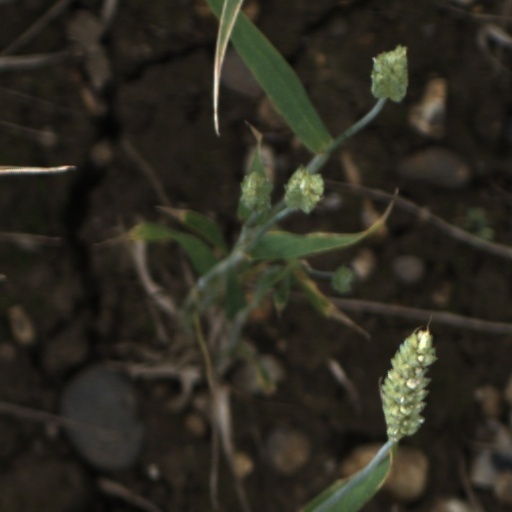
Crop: wheat